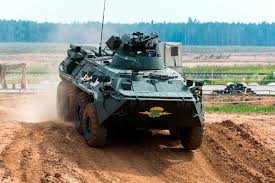
Label: BTR